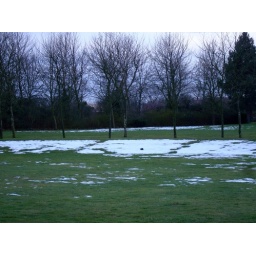
The following week, maybe the same black bird looking for something in what's left of the snow